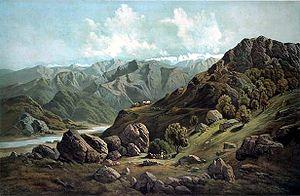
Rampur Bushahr est une ville et un conseil municipal situé dans le district de Shimla dans l'état de l'Himachal Pradesh, en Inde. Elle est située à 130 km de Shimla, reliée par la Route Nationale qui passe par Narkanda, à une altitude de 1 350 m.